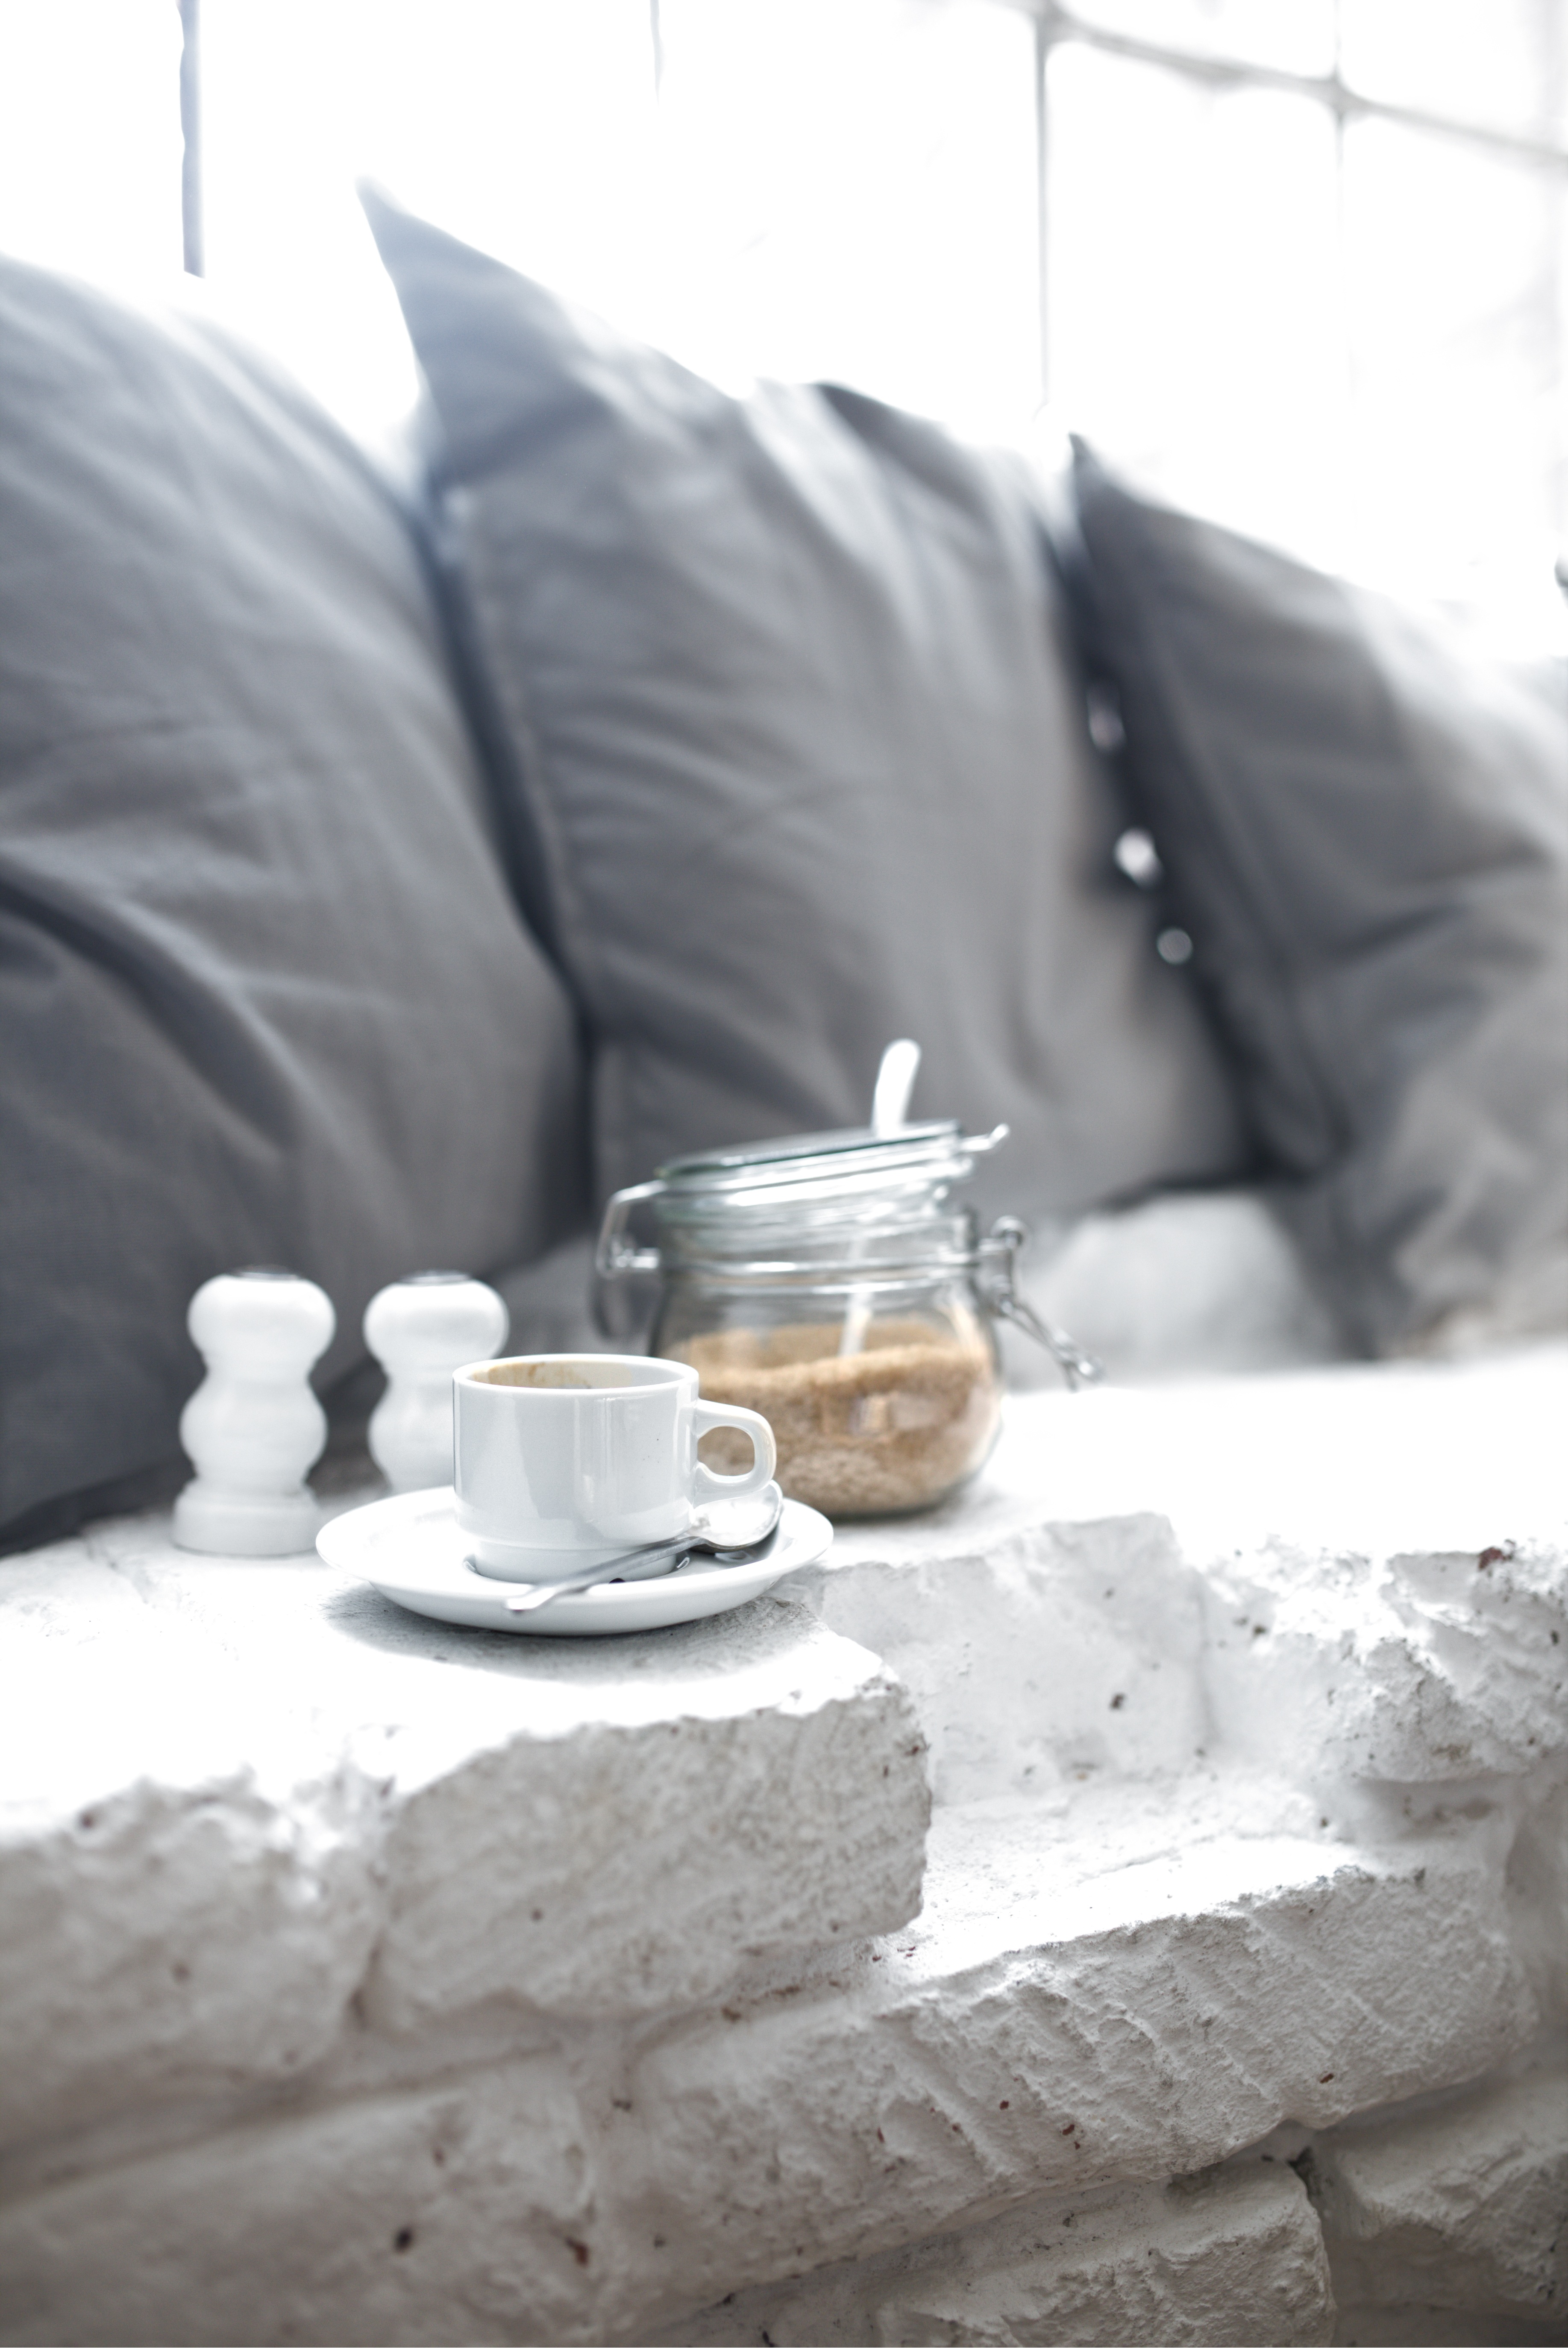
table, coffee, white, morning, interior, home, furniture, room, decor, material, design, sugar